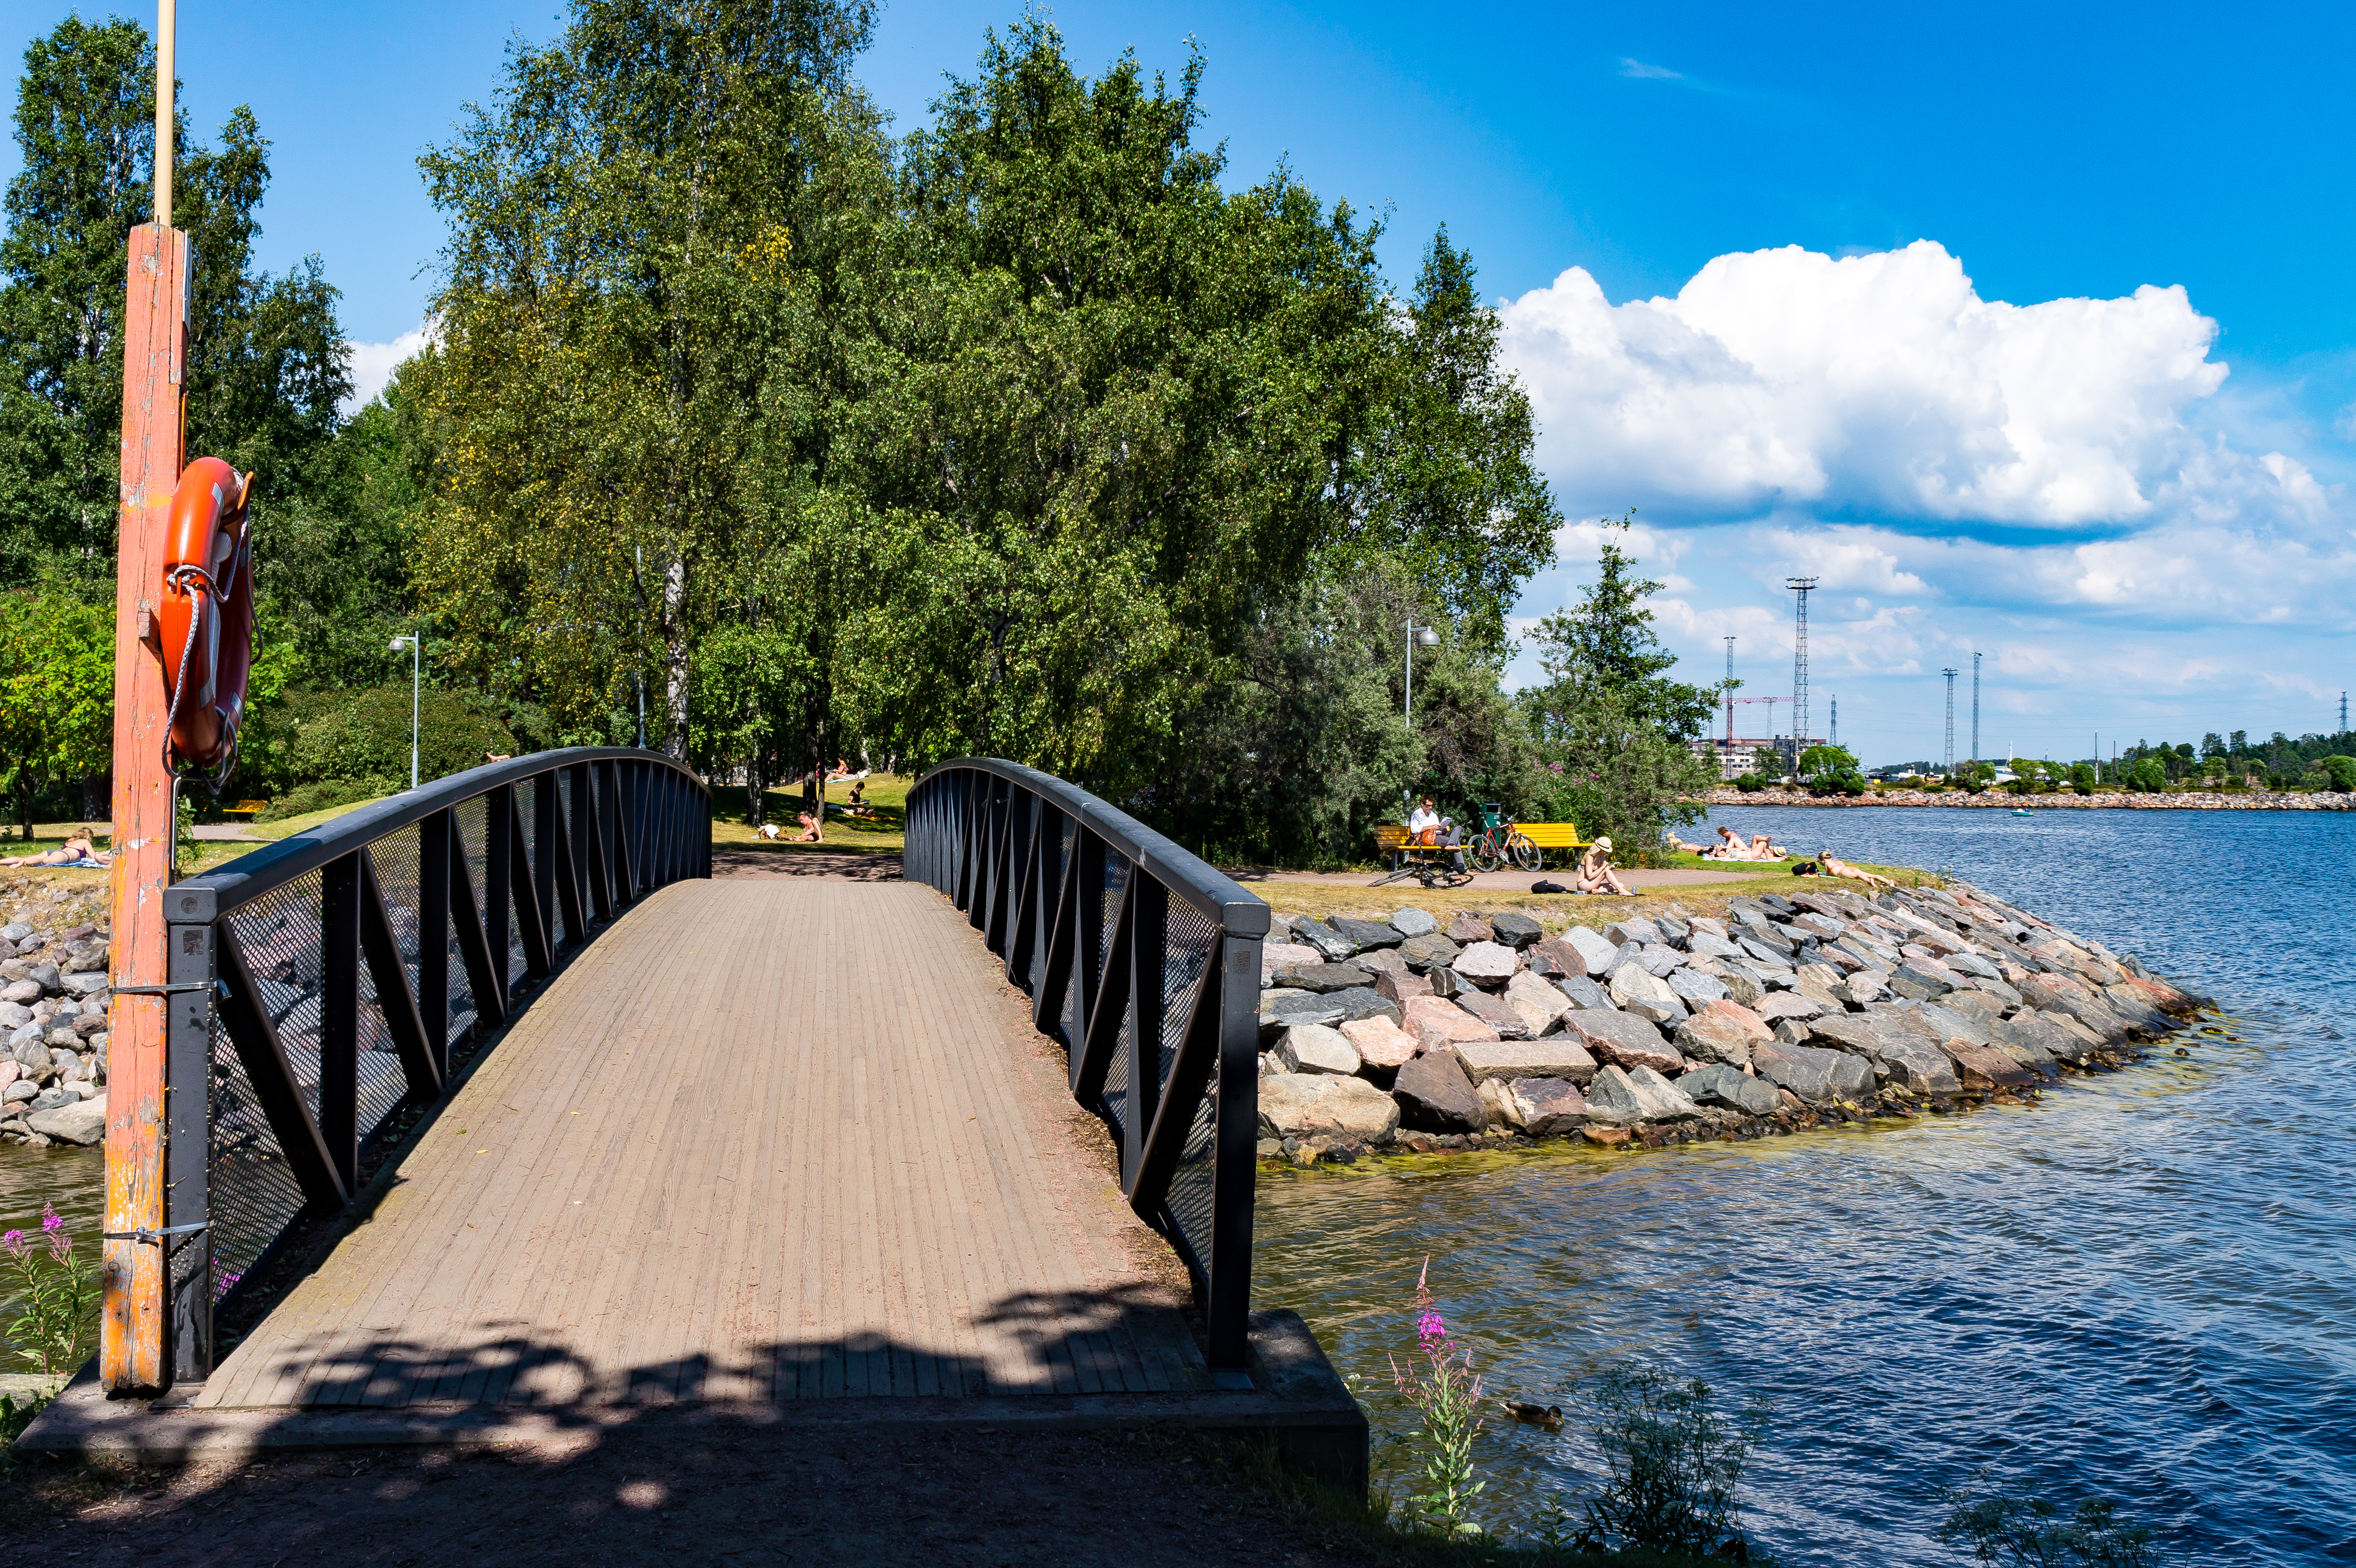
sea, tree, water, people, sky, bridge, shore, vacation, blue, life, trees, clouds, buoy, duck, sony, finland, helsinki, 1855mm, e, benches, f3556, ilce3000, oss, sonyilce3000, e1855mmf3556oss, tervasaari